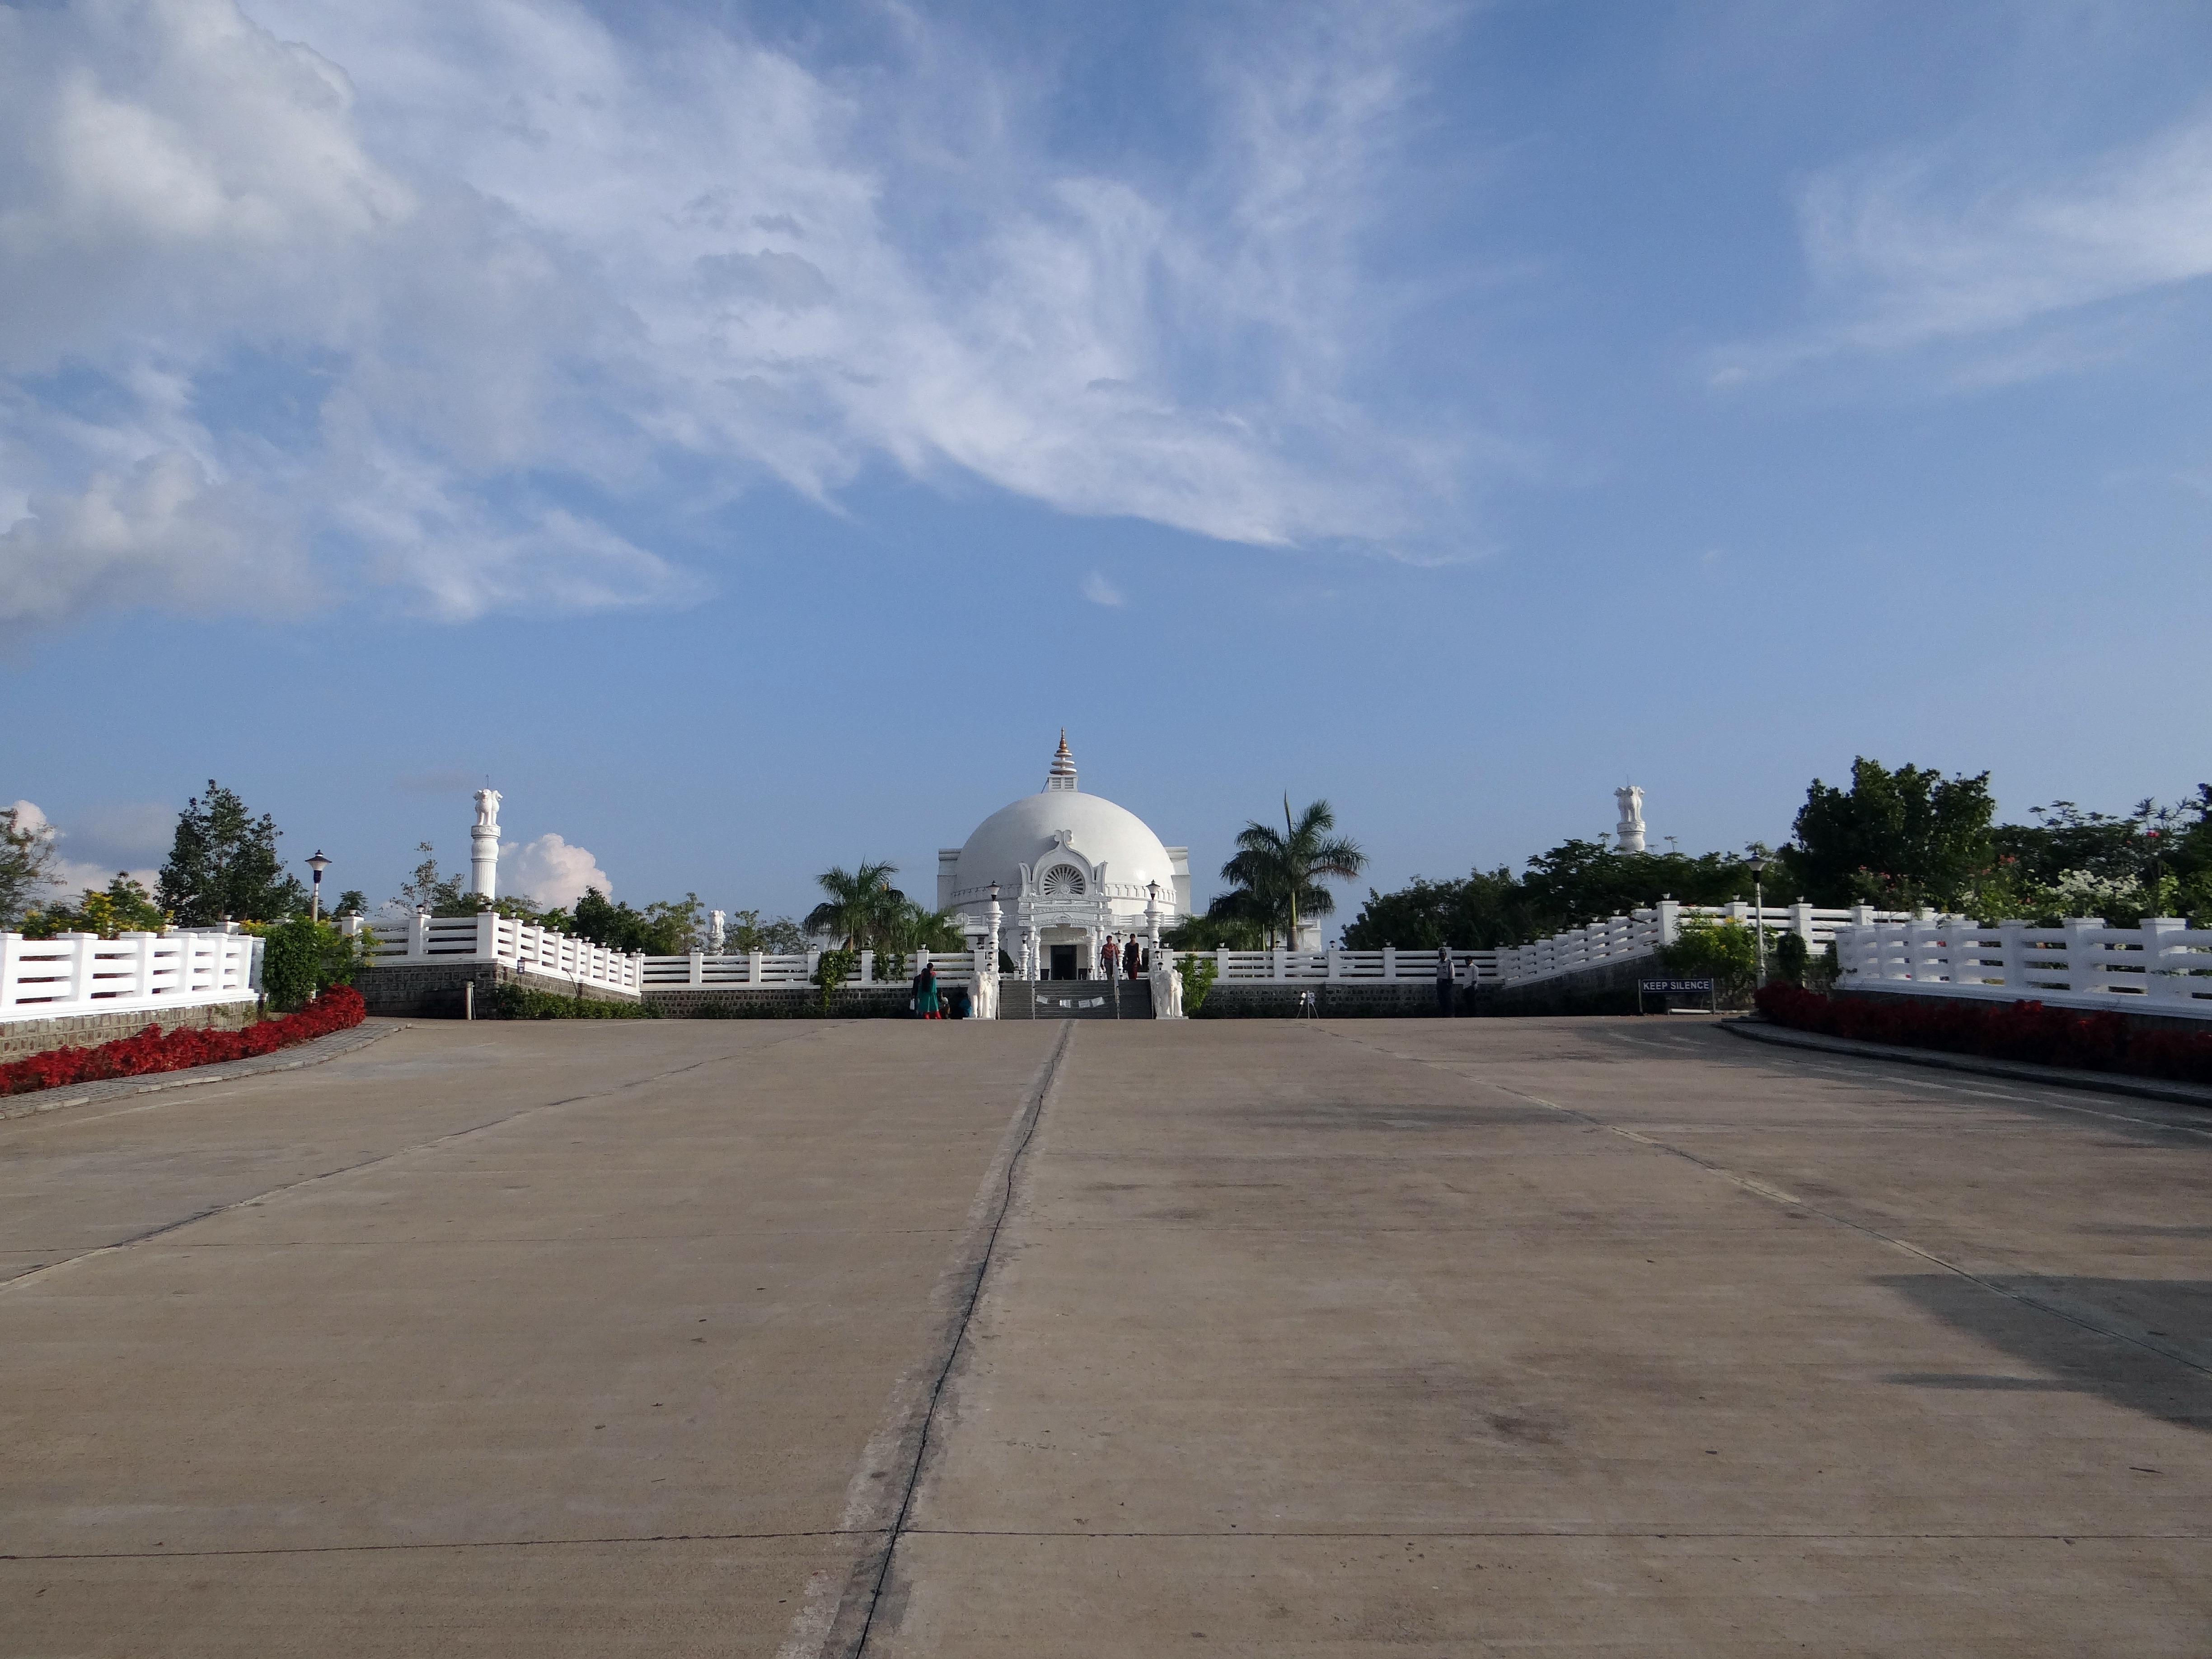
landscape, tree, cloud, plant, sky, road, car, roof, building, city, asphalt, daytime, buddhism, road trip, religious, infrastructure, india, karnataka, atmosphere of earth, buddha vihar, gulbarga